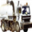
Label: truck